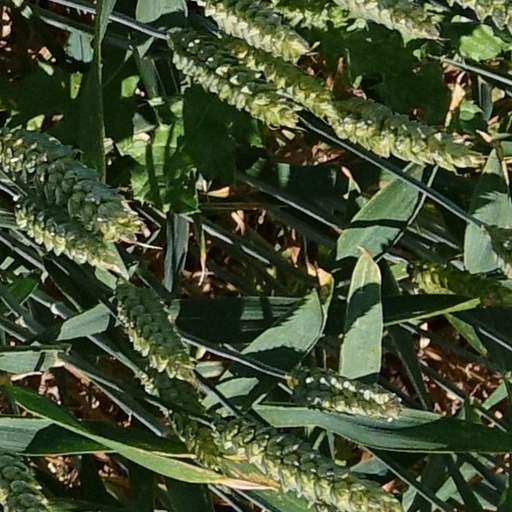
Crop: wheat